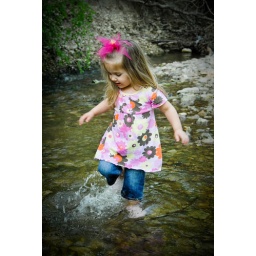
Little girl playing in water